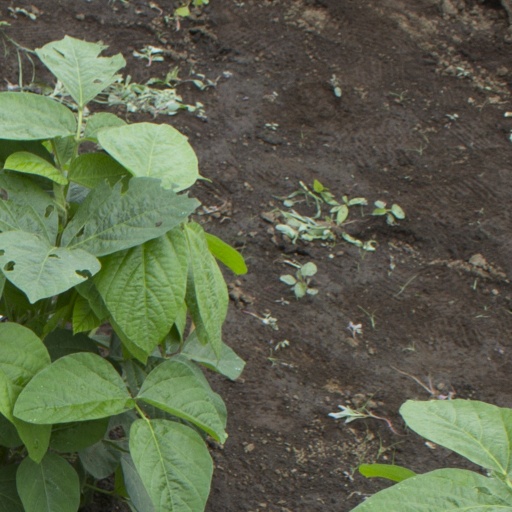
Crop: soybean